Abergavenny Town Hall

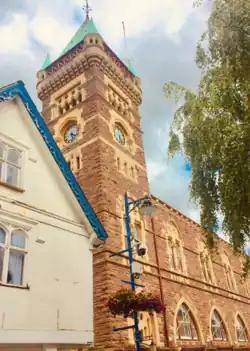
Clock Tower

Abergavenny Town Hall is a municipal building located on Cross Street, Abergavenny in Monmouthshire, Wales. The town hall, which also houses the town's market, is a Grade II listed building.